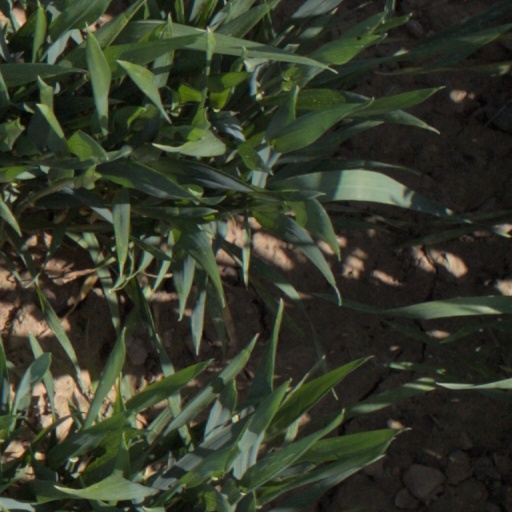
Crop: wheat